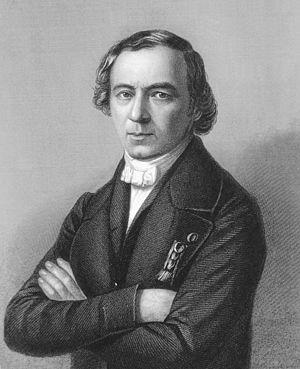
L'École centrale Paris ou ECP — dont le nom officiel est École centrale des arts et manufactures — était une grande école d'ingénieurs française fondée en 1829. C'est l'une des plus anciennes et des plus prestigieuses de France. Ses élèves et anciens élèves sont appelés « Centraliens » et plus familièrement « Pistons ».
Robert Koch découvre le bacille du choléra.